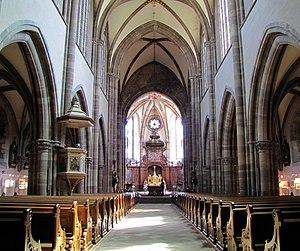
Alsace, Bas-Rhin, Abbatiale Saint-Étienne de Marmoutier (PA00084783, IA67007715). Vue intérieure de la nef vers le chœur.
L'abbaye Saint-Étienne de Marmoutier est une abbaye bénédictine du VIᵉ siècle.
Marmoutier est une commune française située dans le département du Bas-Rhin, en région Grand Est.